Mary Kom (film)

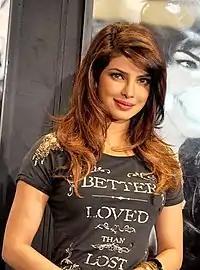
Chopra received critical acclaim for her portrayal of Mary Kom

Principal photography began on 17 June 2013 at Filmistan, Mumbai. The media reports suggested that, with sets ready and Chopra already training, the filming was supposed to start earlier at Filmistan, but following Chopra's father's death, the plans for shooting were put on hold. Bhansali had told Chopra that the filming could wait and to take some time off in the wake of her loss; however, the actress insisted on starting filming immediately. Cinematographer Keiko Nakahara used a hand-held camera during the shooting of the film. Sports coordinator Robert Miller was hired to choreograph the fight sequences. Miller roped in Christy Halbert, the United States's assistant coach at the London Olympics, to help choreograph the fight scenes. To make the boxing scenes authentic, some of the crew members, including Kumar himself, learnt boxing to get the necessary understanding of the sport to film the fight scenes. Initially, the makers had planned to use actors and teach them boxing to film the boxing scenes. They eventually realised that it would not be feasible and would be time-consuming. They also thought that if both Chopra and her opponents were not real boxers, it would not look convincing enough. Professional boxers were then employed to film the boxing sequences for giving a more natural feel and convincing look. Filming boxing scenes were difficult for Chopra as she was hurt several times; she says, "They are real boxers, and they don't know how to fake a punch, they had to really hit you. So I had to get hit a lot and that was really hard."